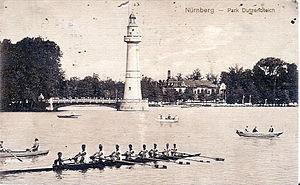
Le Reichsparteitagsgelände est un gigantesque complexe architectural, situé au sud-est de la ville de Nuremberg, qui a accueilli, de 1933 à 1938, les congrès annuels du NSDAP.